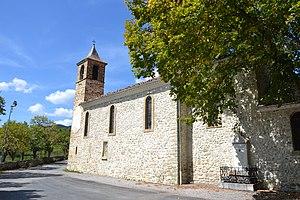
église de Ribeyret
Ribeyret est une commune française, située dans le département des Hautes-Alpes en région Provence-Alpes-Côte d'Azur.